BRDM-2

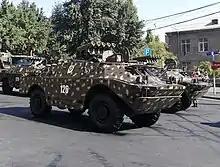
Armenian 9P148 Konkurs based on BRDM-2 during military parade in Yerevan

In the Russo-Ukrainian War, the BRDM-2 and several of its variants were used by both sides. On the morning of 13 June 2014, during the First Battle of Mariupol, the Azov Battalion, Dnipro-1 Battalion and the National Guard of Ukraine retook the city and key buildings occupied by insurrectionists killing five militants and destroying an insurrectionist BRDM-2 armoured vehicle. BRDM-2s also saw action during the Russian invasion of Ukraine, primarily on the Ukrainian side. As of February 5th 2025 the open source intelligence website Oryx reports 17 BDRM-2s lost on the Russian side, and 157 for the Ukrainians.